Mary, Queen of Hungary

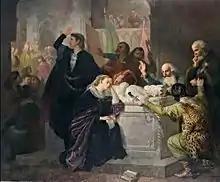
Elizabeth and Mary attending Charles' coronation, by József Molnár,

Many noblemen joined Charles of Naples who marched towards Buda. Mary and her mother received him ceremoniously before he reached Buda, and he entered the capital in the two queens' company in early December 1385. Mary renounced the crown without resistance in the middle of December out of fear that Charles would kill her. Charles first adopted the title governor, but the Diet elected him king. Charles was crowned king of Hungary in Székesfehérvár on 31December. According to the contemporaneous Lorenzo de Monacis, Mary and her mother, who attended Charles's coronation, visited Louis the Great's tomb during the ceremony where they burst into tears because of their ill fate.